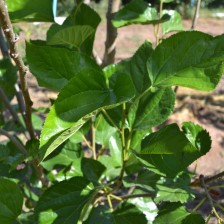
Variety: ChiangMaiBuriram60